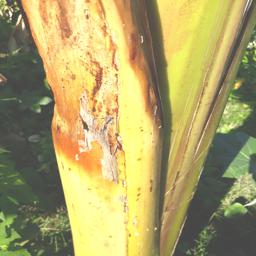
Label: PSEUDOSTEM WEEVIL